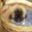
Label: dog